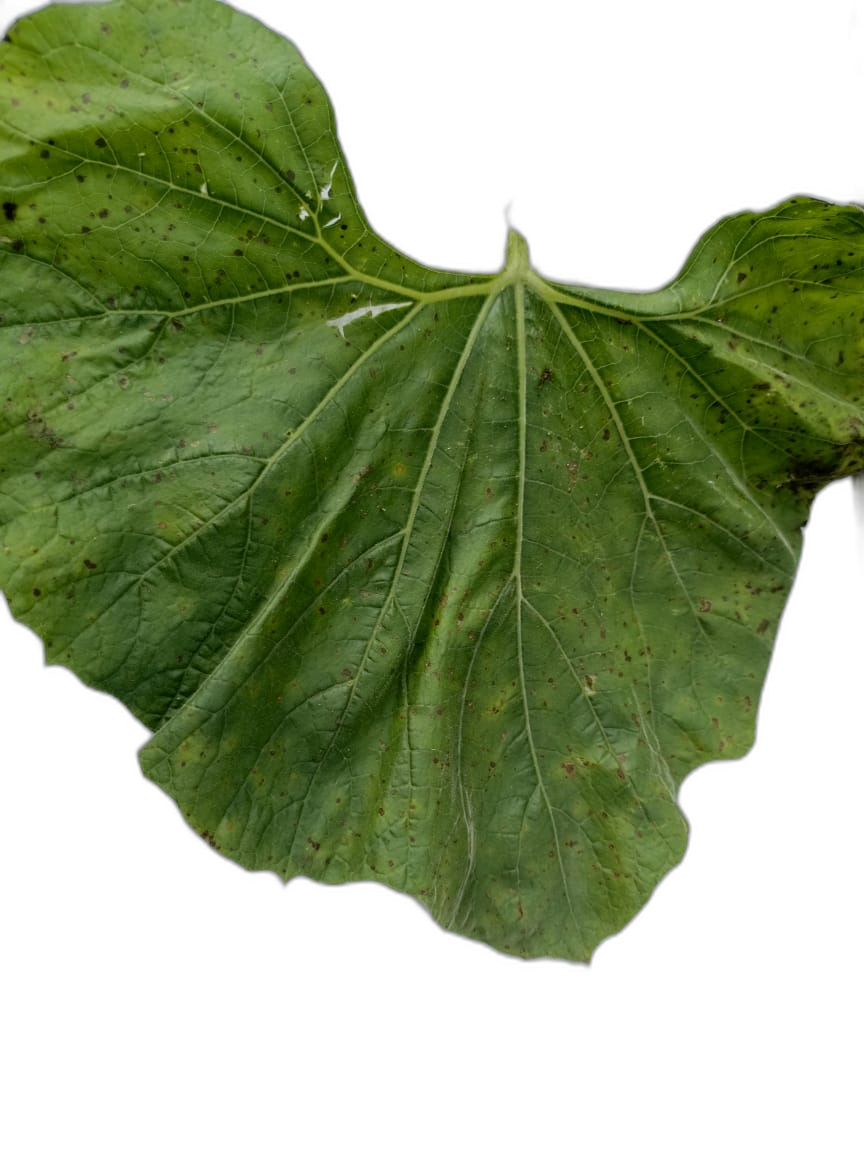
Crop: Bottle Gourd
Label: Alternaria_Leaf_Blight